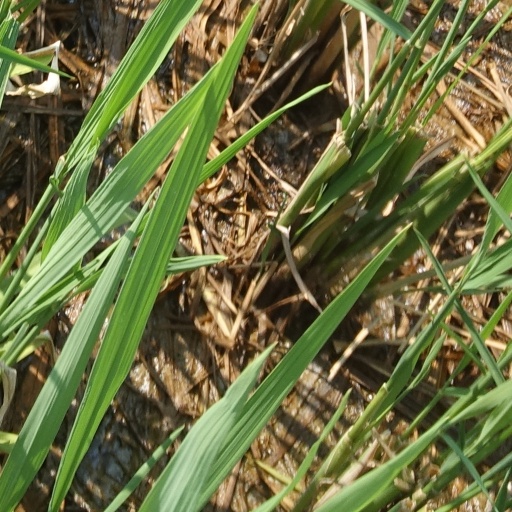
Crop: rice